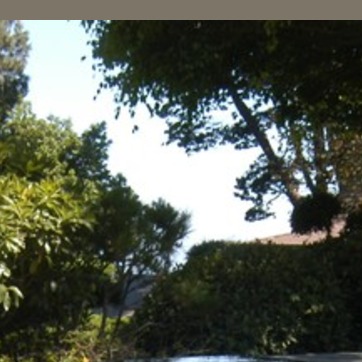
Material: sky